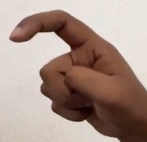
ASL sign: X